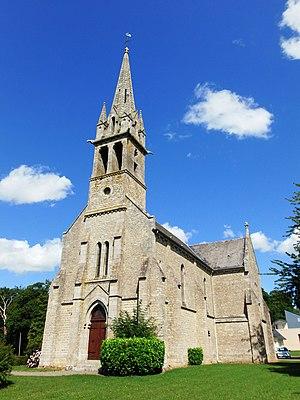
Vue de l'église depuis l'espace vert